List of amateur radio transceivers

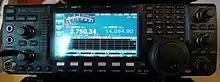
Icom IC-7600

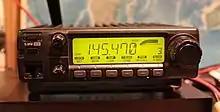
Icom IC-2100

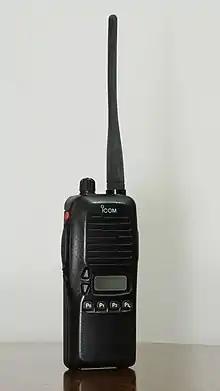
Icom IC-F4GS

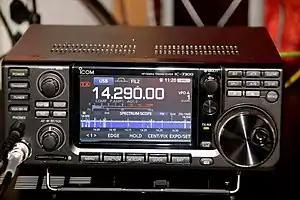
Icom IC-7300

Among the product lines are the "TS" series of HF transceivers which cover the HF ("high frequency") bands, from 1.8 to 50 MHz. These transceivers include the TS-820S, the TS-590S, the TS-850S, the TS-430S.